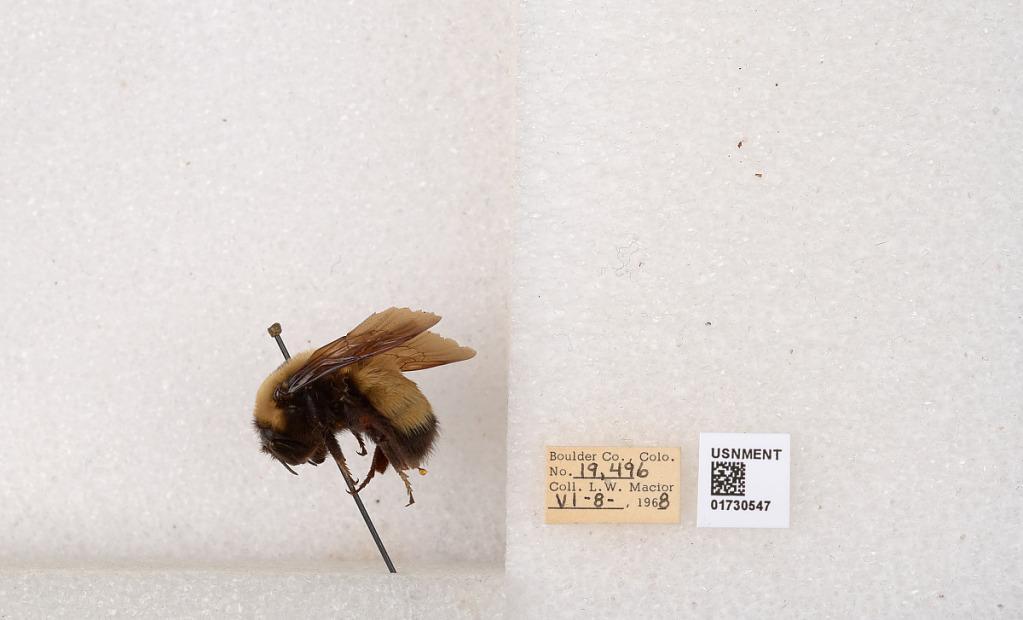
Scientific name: Bombus (Bombus) nevadensis Cresson
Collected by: L. Macior
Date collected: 1968-6-8
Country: United States
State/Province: Colorado
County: Boulder
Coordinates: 40.0925, -105.358